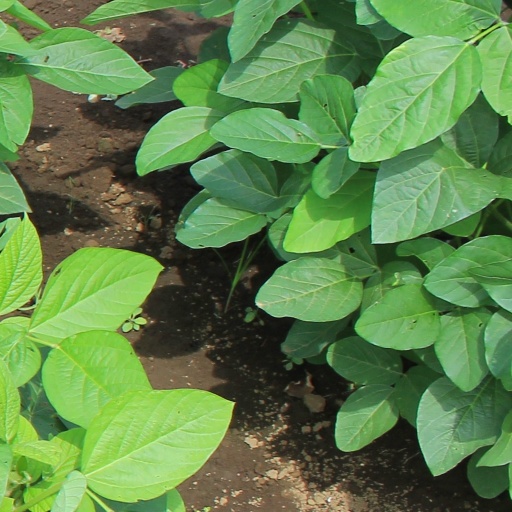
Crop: soybean